Mugulu Nage

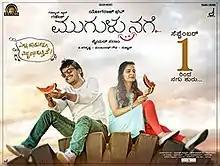
Theatrical release poster

Mugulu Nage is a 2017 Indian Kannada-language romantic comedy film directed by Yogaraj Bhat, and jointly produced by Ganesh and Syed Salaam. The film stars Ganesh in the lead role alongside with Ashika Ranganath, Apoorva Arora and Nikitha Narayan. The soundtrack and score is by V. Harikrishna, the cinematography is by Sugnan. The first look of the film was released on 14 February 2017 coinciding the Valentine's Day.